Venetian language

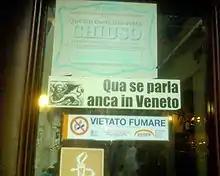
A sign in Venetian reading "Here Venetian is also spoken"

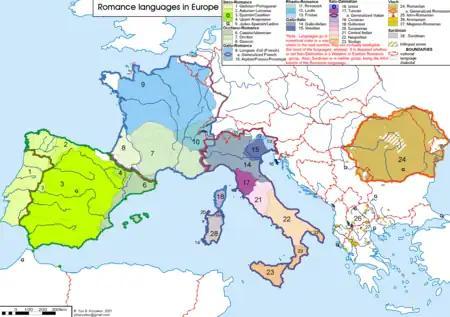
Distribution of Romance languages in Europe. Venetian is number 15.

Venetian, also known as wider Venetian or Venetan ( or ), is a Romance language spoken natively in the northeast of Italy, mostly in Veneto, where most of the five million inhabitants can understand it. It is sometimes spoken and often well understood outside Veneto: in Trentino, Friuli, the Julian March, Istria, and some towns of Slovenia, Dalmatia (Croatia) and Bay of Kotor (Montenegro) by a surviving autochthonous Venetian population, and in Argentina, Australia, Brazil, Canada, Mexico, the United States and the United Kingdom by Venetians in the diaspora.